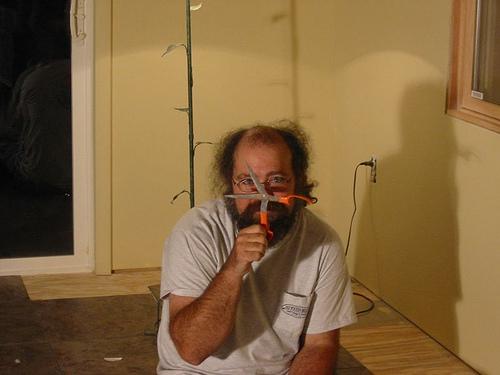
A man is showing a pair of scissors in an empty room.